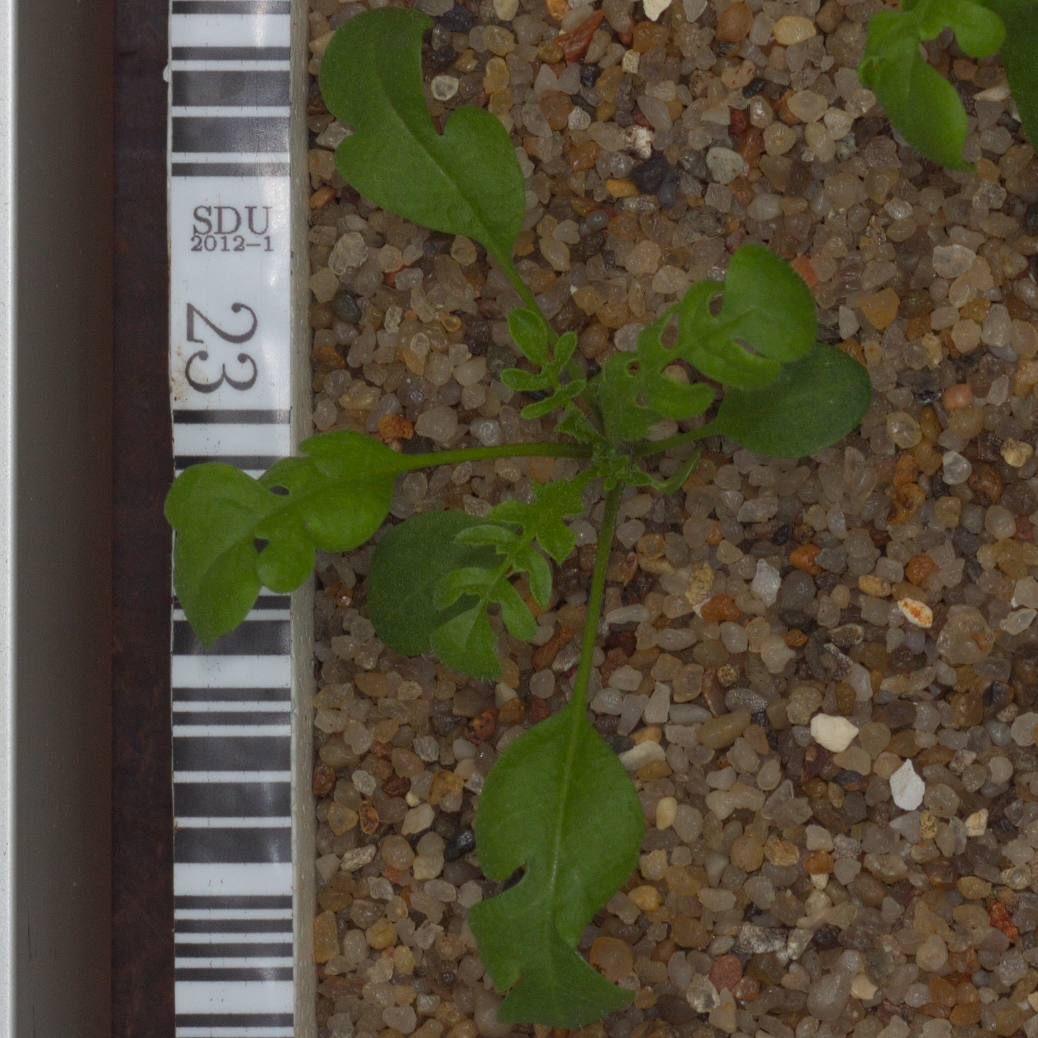
Label: shepherds_purse